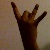
The image shows a hand gesture representing the number 8 in Indian Sign Language.